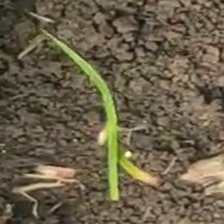
Weed species: Digitaria_SP_(Digitaria Sanguinalis )